Eagle Crest Resort

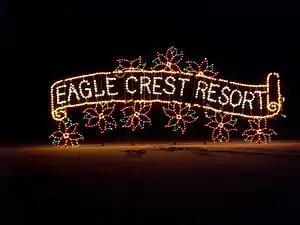
Entrance to StarFest light display at Eagle Crest Resort

In the 2010 United States Census, Eagle Crest was designated as a new Census Designated Place. As a result, Eagle Crest now has an official population count. As of 2010, the year-round population of Eagle Crest is 1,696 residents.